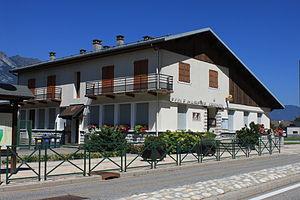
L'école et la mairie de Grignon (Savoie)
Grignon est une commune française située dans le département de la Savoie, en région Auvergne-Rhône-Alpes.